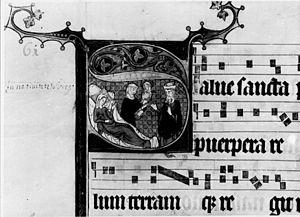
Graduel de Bonn Naissance de Marie
Marie, également connue sous les noms de Marie de Nazareth, Sainte Vierge, Sainte Marie, Vierge Marie, « Immaculée Conception », Notre Dame, Mère de Jésus, Mère de Dieu, est une femme juive de Judée, et la mère de Jésus de Nazareth. Marie est une figure importante et proéminente au sein du christianisme ainsi que dans l'islam.
Johannes von Valkenburg est un moine franciscain des frères mineurs conventuels de Cologne, calligraphe et enlumineur, auteur d'un graduel terminé en 1299. Johannes von Valkenburg en a réalisé deux exemplaires, l'un conservé à la bibliothèque archiépiscopale de Cologne, l’autre à la bibliothèque régionale et universitaire de Bonn.